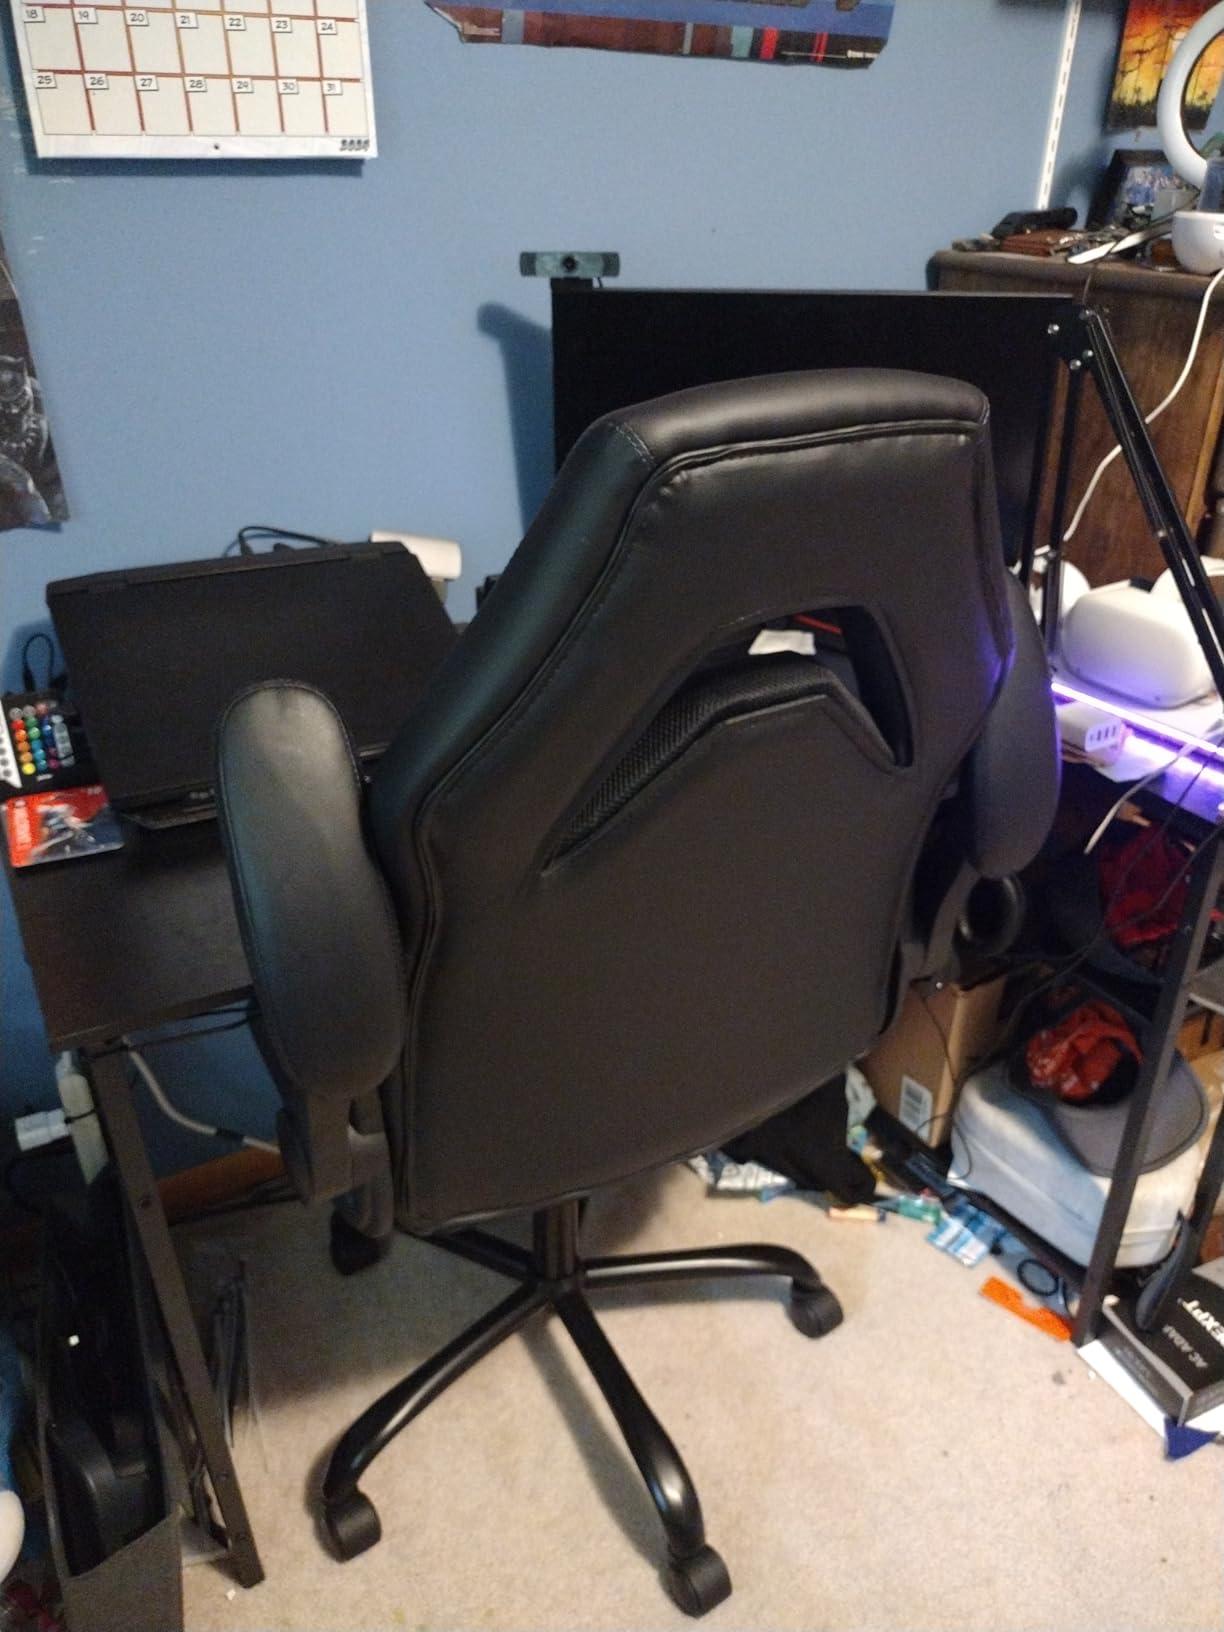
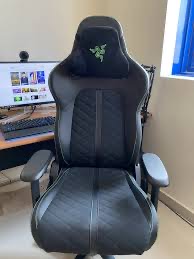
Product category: items_chair
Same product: no